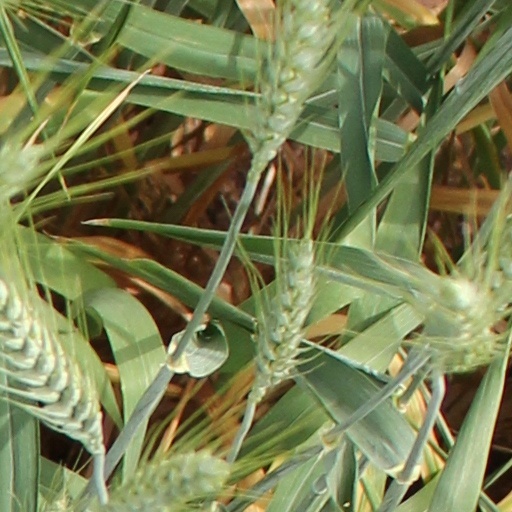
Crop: wheat